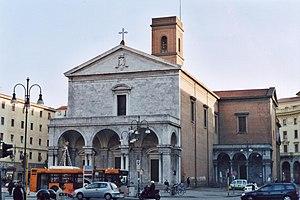
La liste suivante recense les cathédrales en Italie.